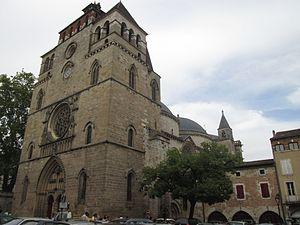
Cahors /ka.ɔʁ/ est une commune d'Occitanie, située dans le quart sud-ouest du pays. Préfecture du Lot, elle est située dans la région Occitanie. Principale ville du département, forte de 19 340 habitants, au cœur d'une agglomération de 40 669 habitants, Cahors est la capitale historique du Quercy. Ses habitants sont appelés les Cadurciens.
Le Lot est un département du Sud-Ouest de la France, situé dans la région Occitanie qui tire son nom de la rivière Lot. L'Insee et la Poste lui attribuent le code 46. La préfecture et la plus grande ville est Cahors.